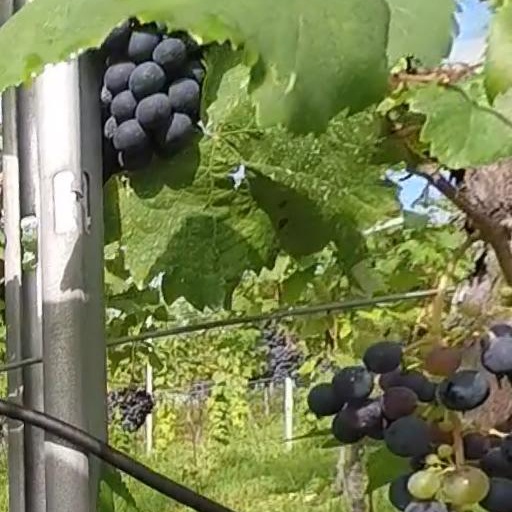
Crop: grape